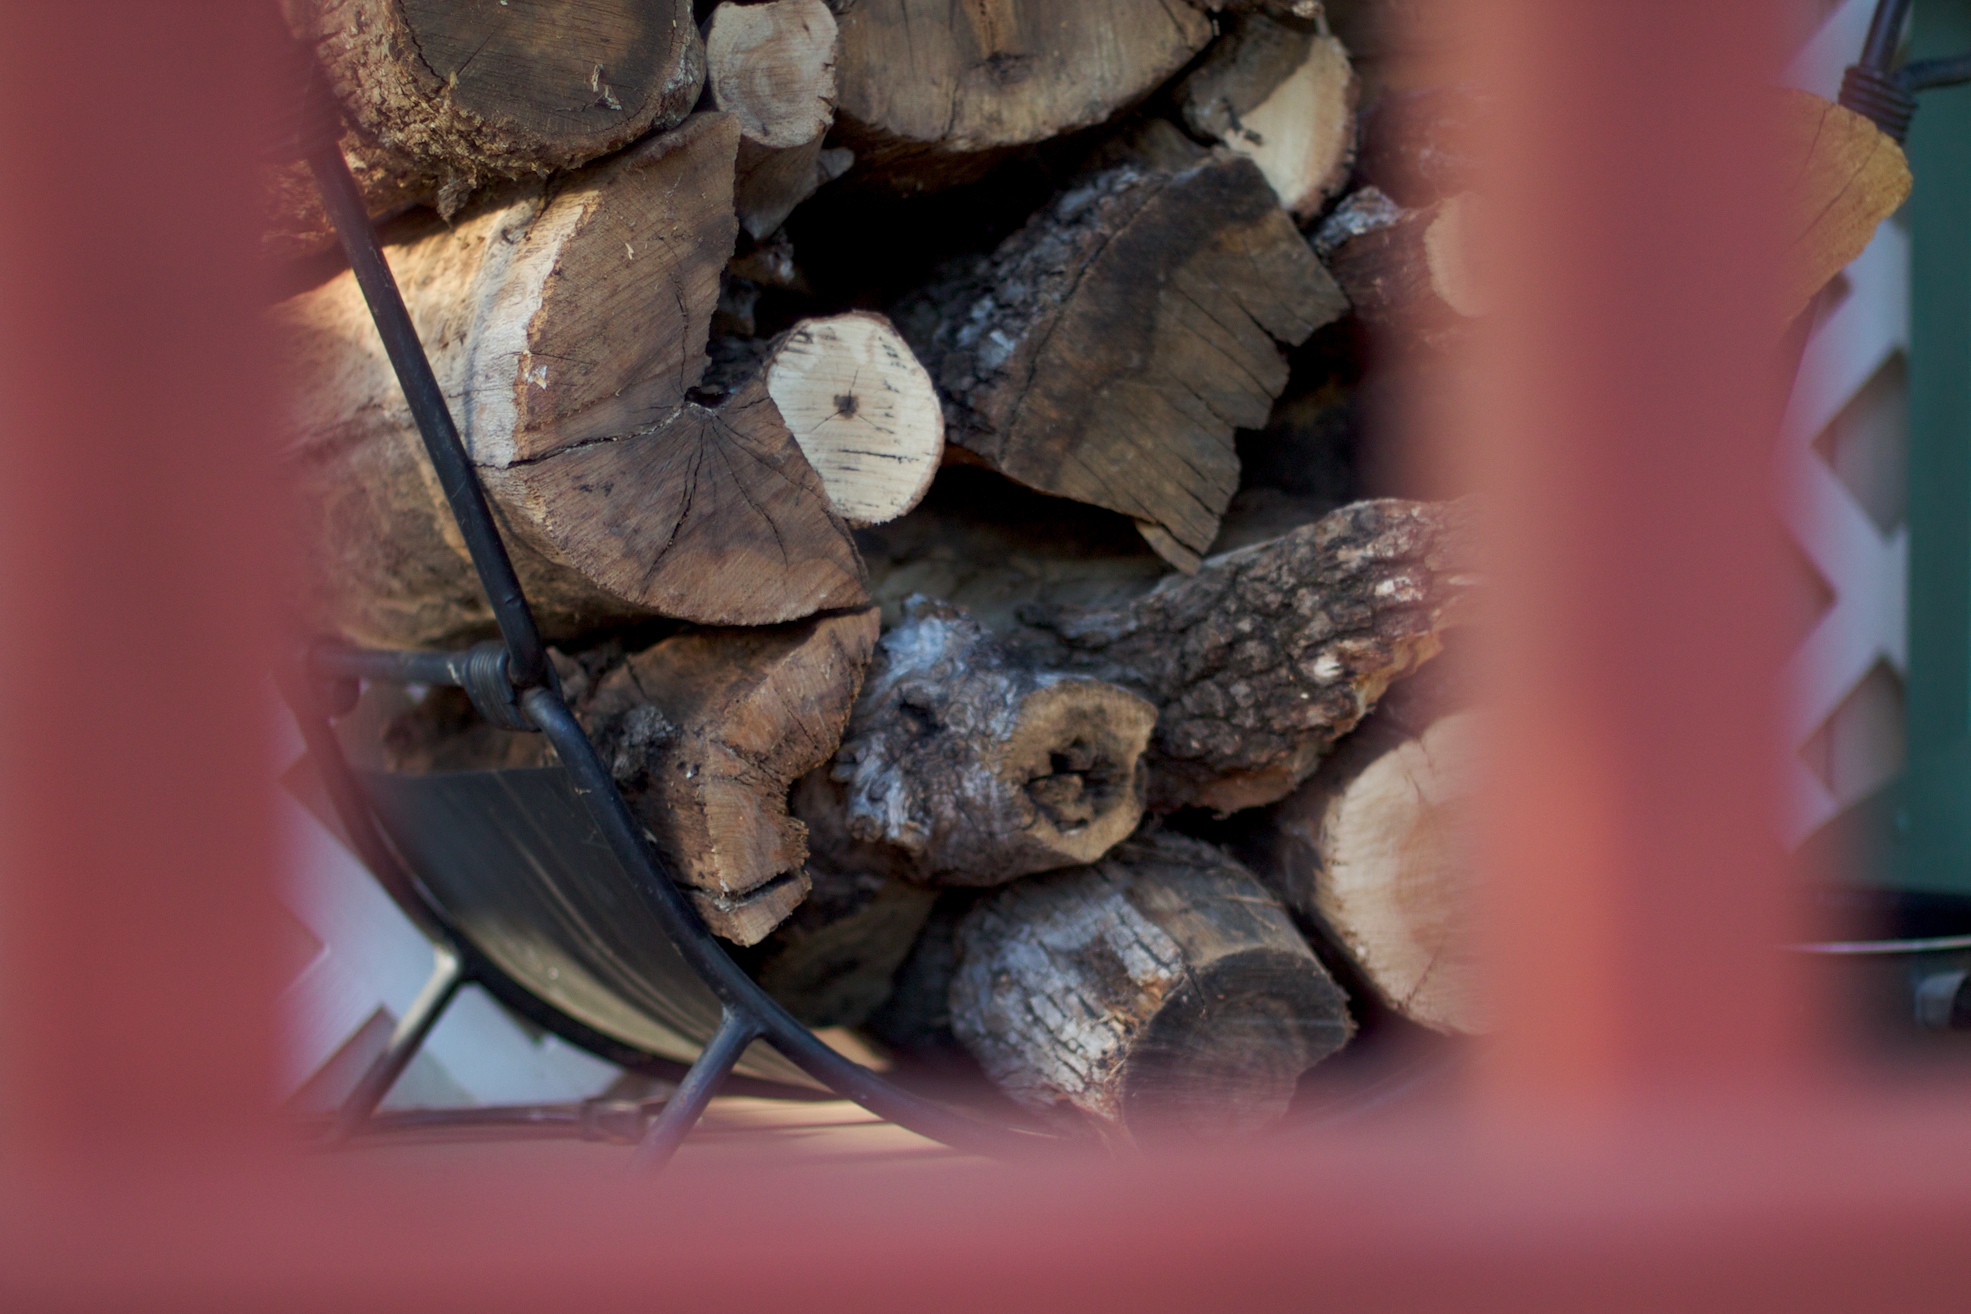
wood, leaf, fauna, close up, macro photography